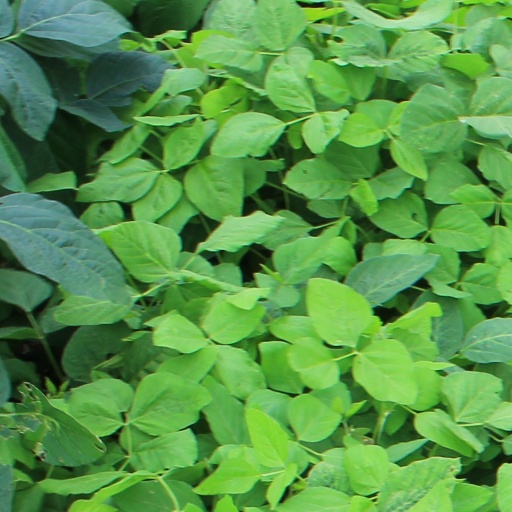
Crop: soybean